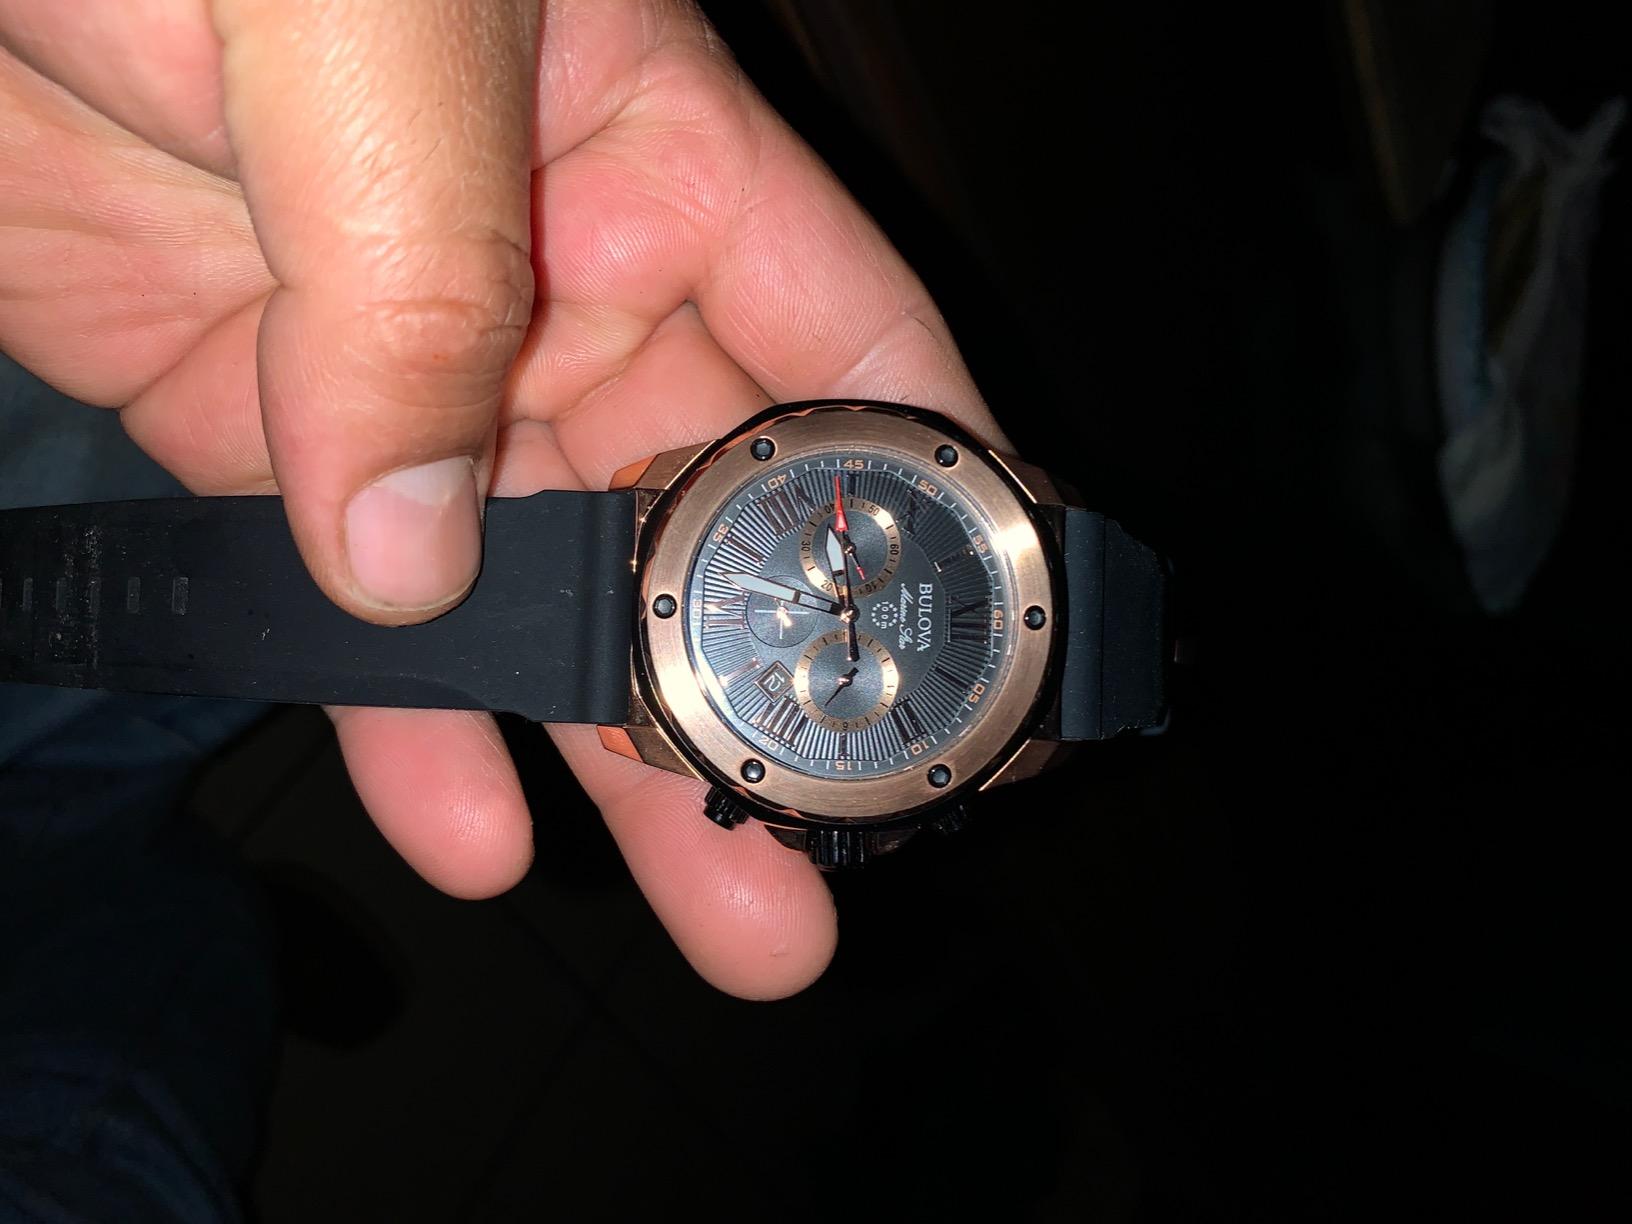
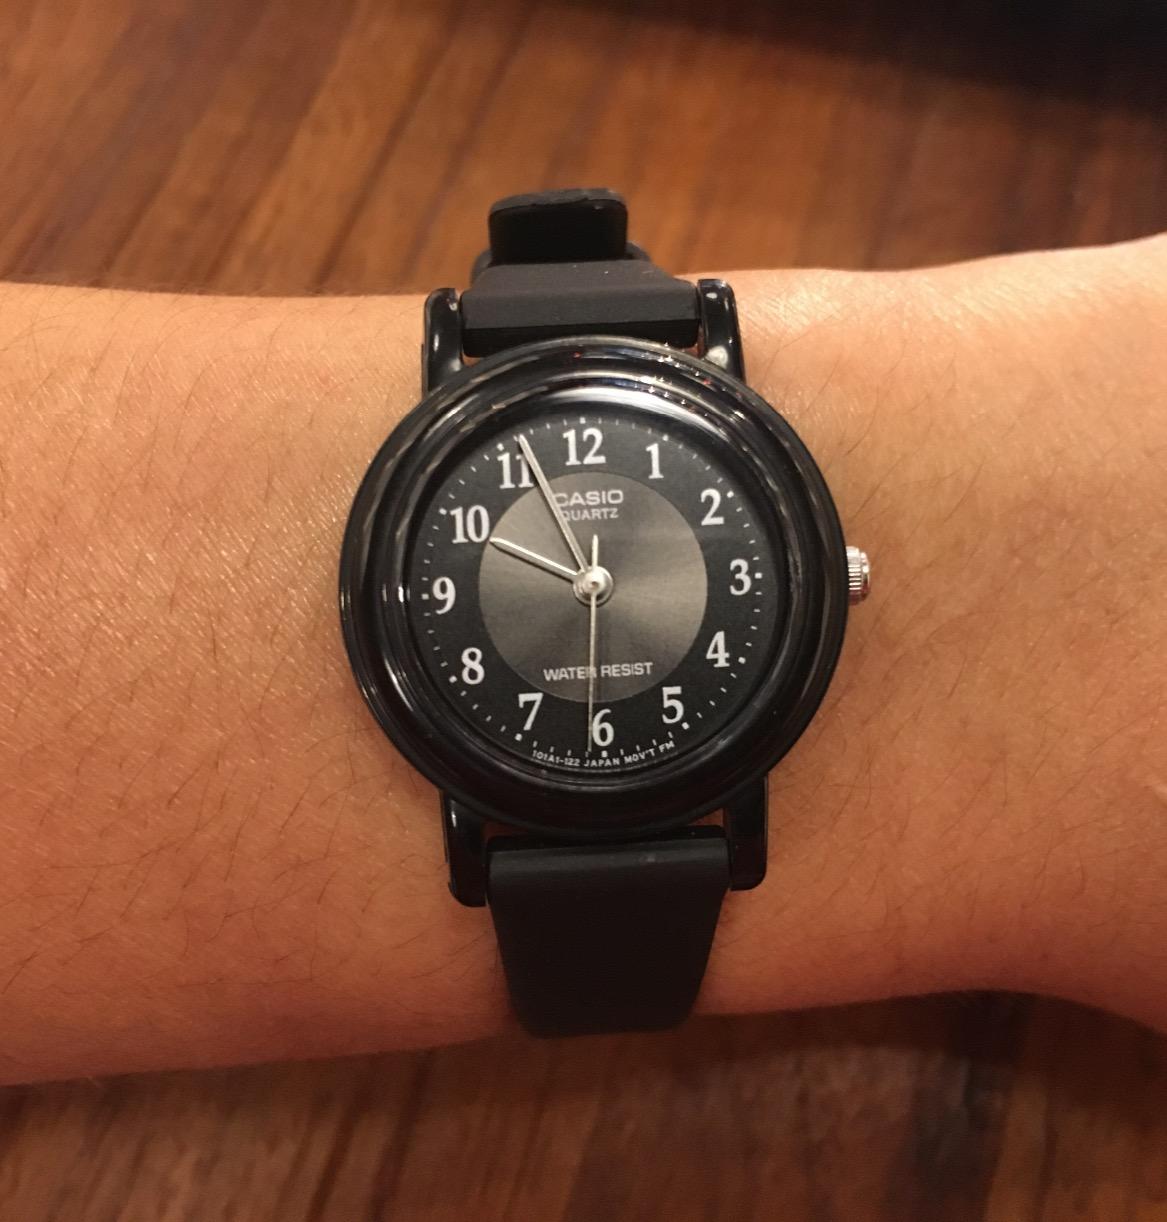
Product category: accessories_watch
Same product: no